History of banking

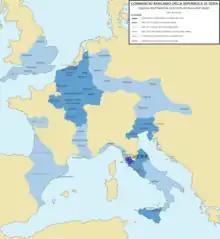
Map showing the penetration of Sienese bankers in Europe in the 13th century

The original banks were "merchant banks" that Italian grain merchants invented in the Middle Ages. As Lombardy merchants and bankers grew in wealth and credit based on the strength of the Lombard plains cereal crops, many displaced Jews fleeing Spanish persecution were attracted to the trade. They brought with them ancient practices from the Middle and Far East which had financed the trans-Asian silk routes. They applied these methods to finance grain production and distribution.